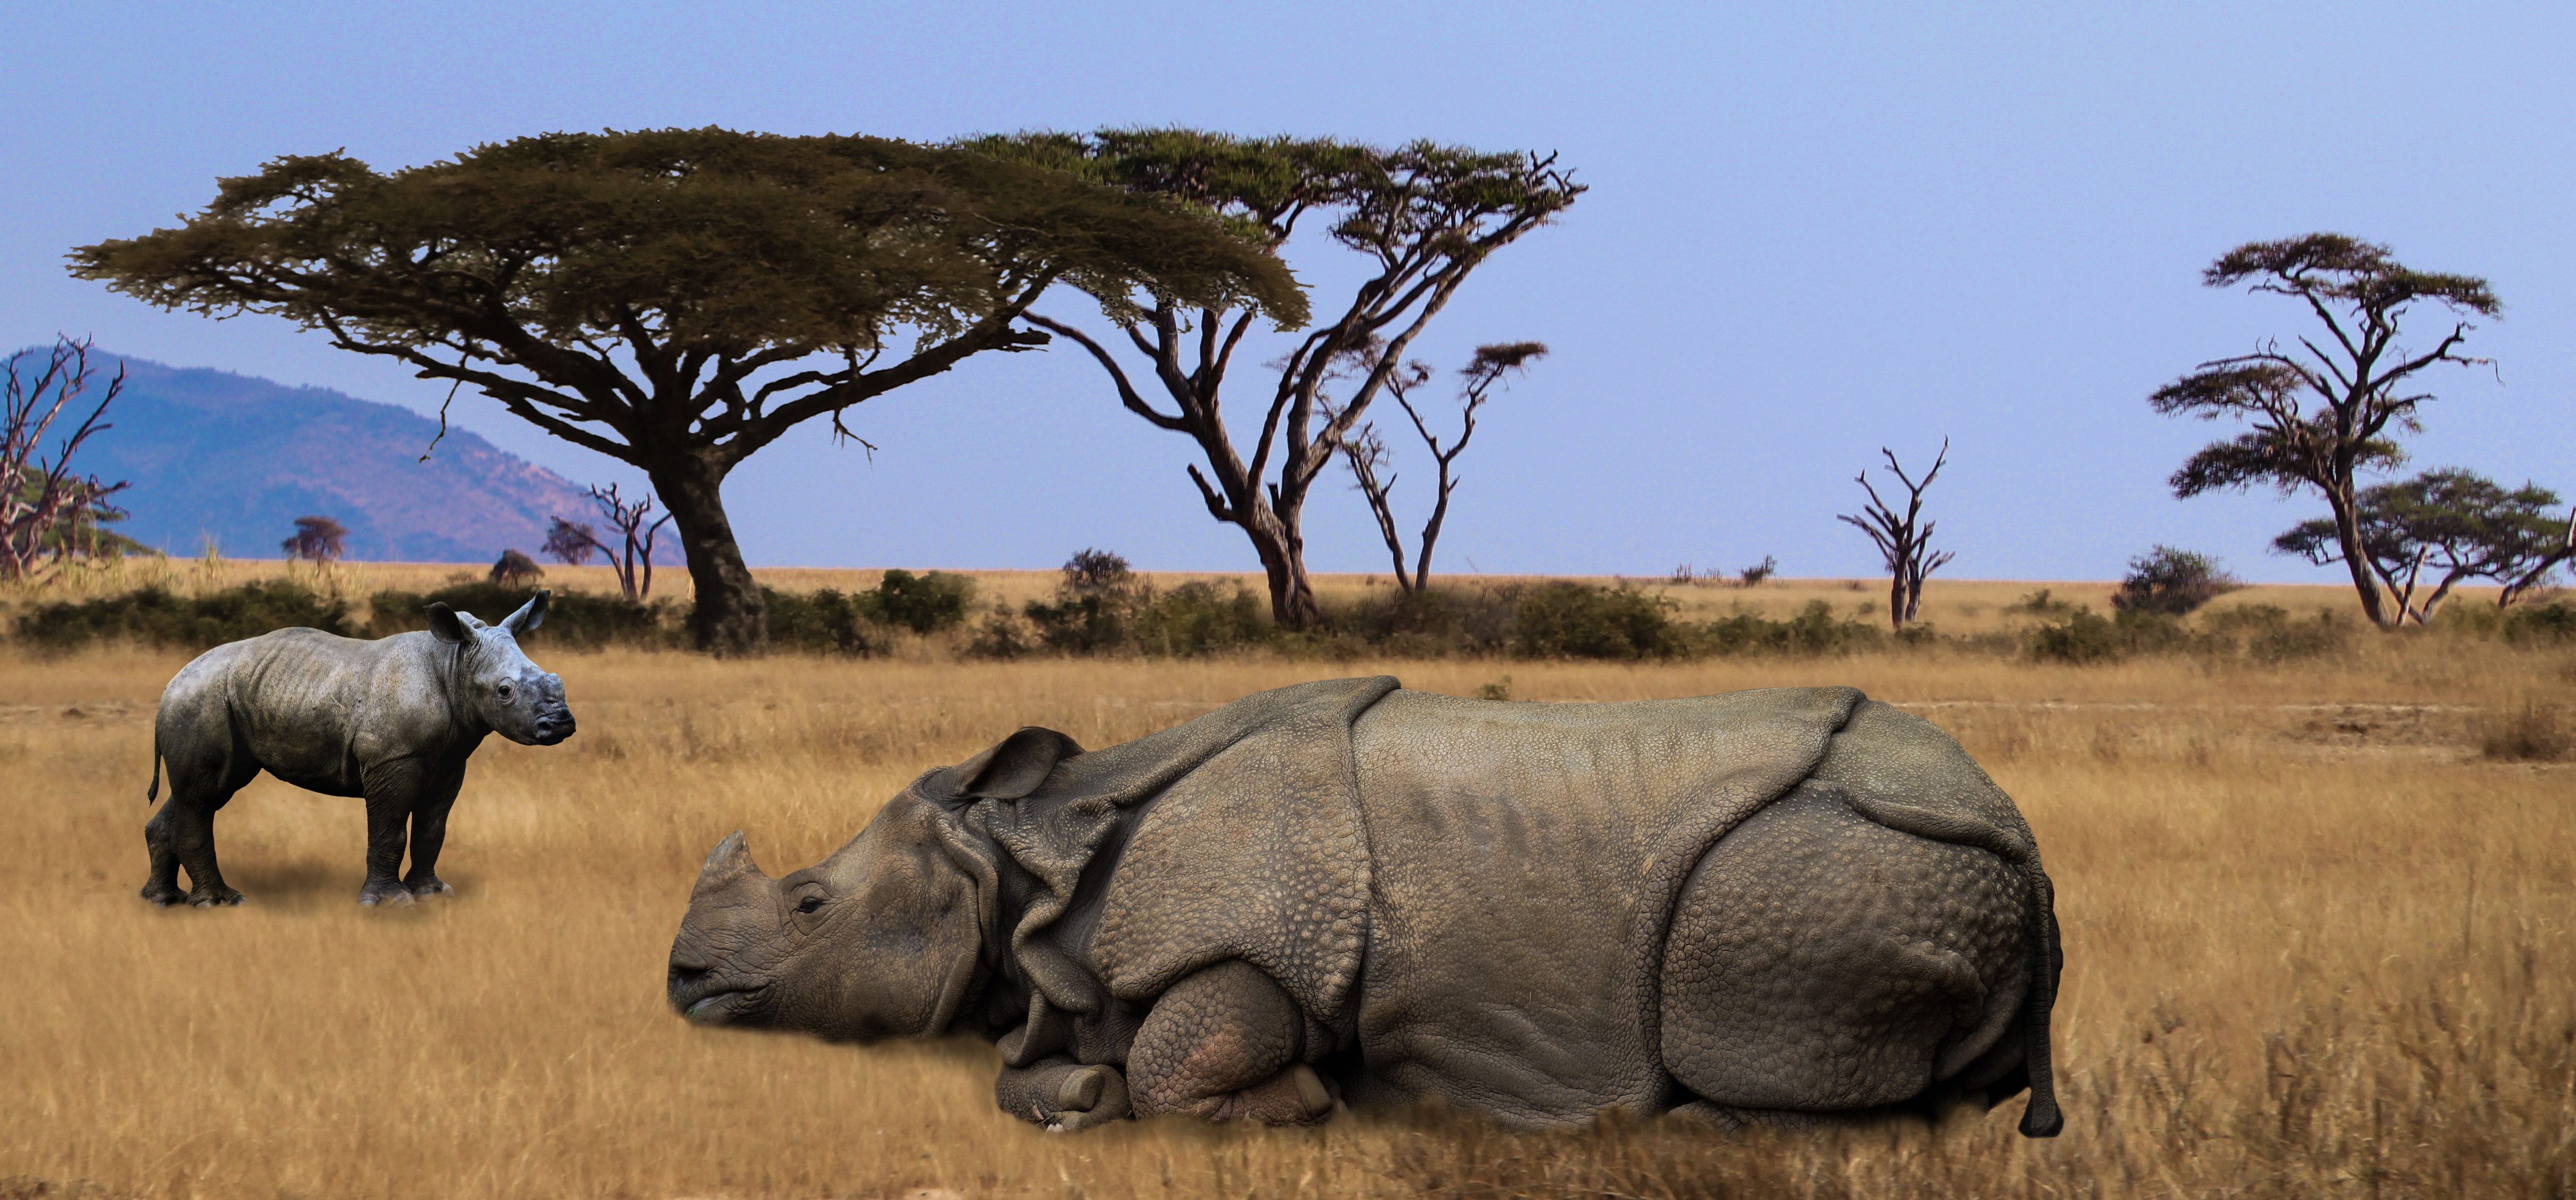
prairie, adventure, wildlife, herd, grazing, africa, mammal, fauna, savanna, plain, elephant, rhino, rhinoceros, grassland, safari, pachyderm, big game, indian elephant, african elephant, safari park, elephants and mammoths